NGC 5253

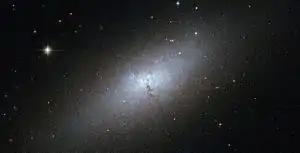
NGC 5253 is one of the nearest of the known Blue Compact Dwarf (BCD) galaxies

NGC 5253 is an irregular galaxy in the constellation Centaurus. It was discovered by William Herschel on 15 March 1787.